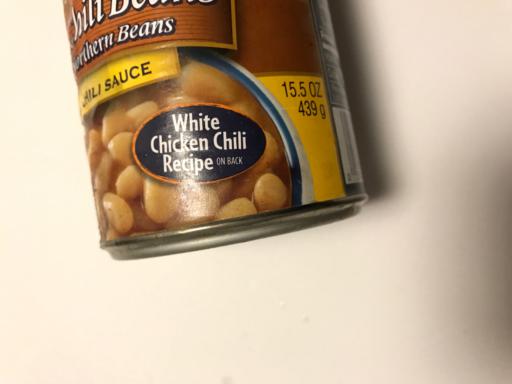
Waste category: metal